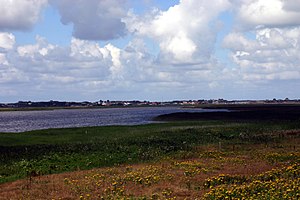
Søndervig
Søndervig - panorama set fra Ringkøbing Fjord
Søndervig er en bebyggelse og et feriested i Vestjylland, beliggende 8 kilometer vest for Ringkøbing i Ny Sogn ud til Vesterhavet. Bebyggelsen er den sidste på primærrute 15 og er placeret på et landområde, der oprindelig er drænet havbund. I århundreder har det primære erhverv været landbrug og tildels fiskeri. De seneste årtier har fiskeriet dog været samlet i Hvide Sande, ca. 15 kilometer mod syd. Sydøst for Søndervig ligger Ringkøbing Fjord. Feriestedet er beliggende i Ringkøbing-Skjern Kommune og tilhører Region Midtjylland.